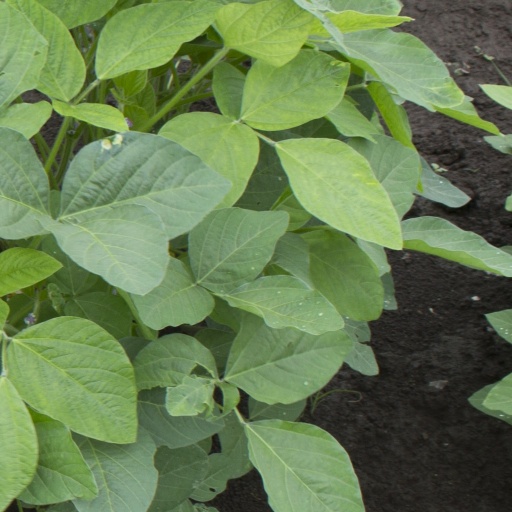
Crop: soybean